Racefab Inc.

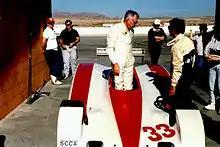
Carroll Shelby drives the Shelby Can Am

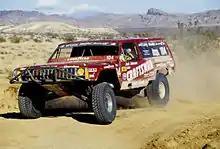
Class 1 Factory Jeep Trophy Truck

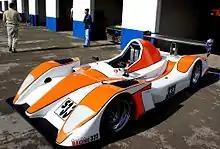
Racefab Shelby Can Am

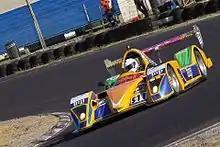
Racefab Shelby Can Am in competition in South Africa

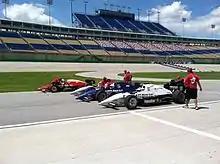
Racefab Inc Indy Cars used by the Mario Andretti Driving Experience

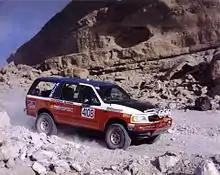
Nevada 2000 3rd Place

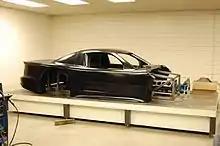
Racefab Gt1 Mustang body and chassis

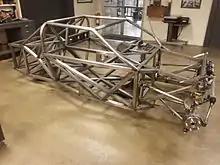
Racefab 2015 TransAm Chassis

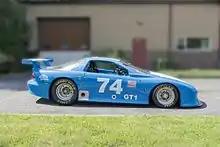
Racefab GT1 camaro

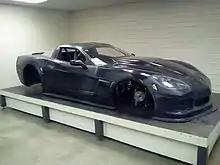
Racefab Inc. Corvette C6 GT1 under construction

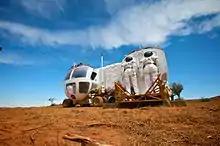
Racefab Inc. built L.E.R.

Based in Rusk, Texas, Racefab Inc. is a North American designer and manufacturer of competition automobiles for sports car and prototype racing, as well as desert racing under the name of Off-Road International. They have constructed over 600 racers for competition around the world.